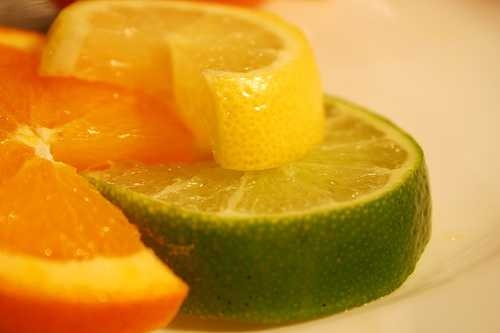
Label: Lemon